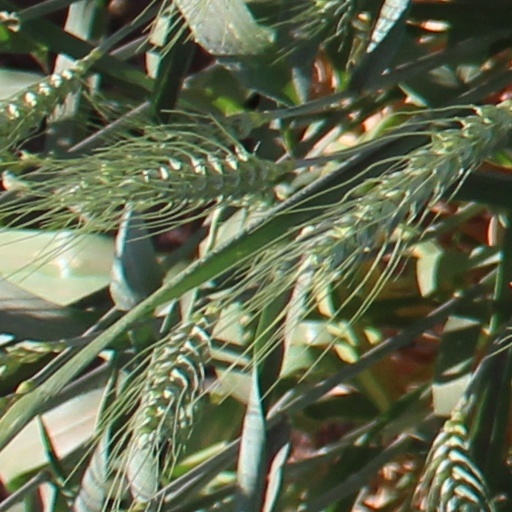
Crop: wheat